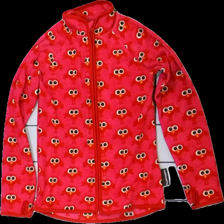
View: front
Type: Cardigan
Category: Children
Brand: Not in the list
Brand text on label: maxomorra
Colors: White, Pink, Yellow, Multicolor
Material: 100% polyester
Pattern: Animal print
Cut: Regular
Size: 134
Season: Autumn
Damage location: bottom right
Damage 2 location: middle center
Price range: 50-100
Recommended usage: Reuse
Description: rosa fleece kofta med ugglor på